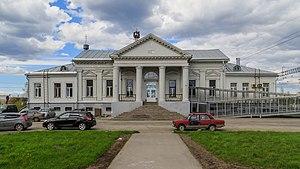
Kondopoga est une ville de la république de Carélie, en Russie, et le centre administratif du Raïon de Kontupohja.